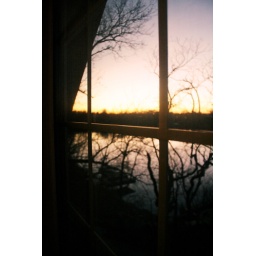
view from a window in a fancy house i toured on thanksgiving. they won 'greenest house of the year' (: